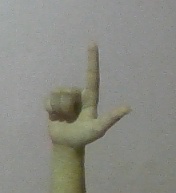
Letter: laam